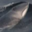
Label: whale